Martynas Švėgžda von Bekker

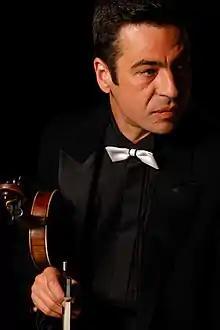
Martynas Švėgžda von Bekker

Martynas Švėgžda von Bekker (born 1967) is a Lithuanian violinist and musical educator.